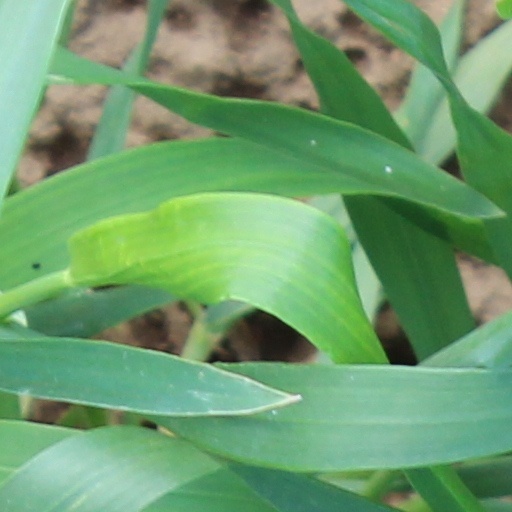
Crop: wheat